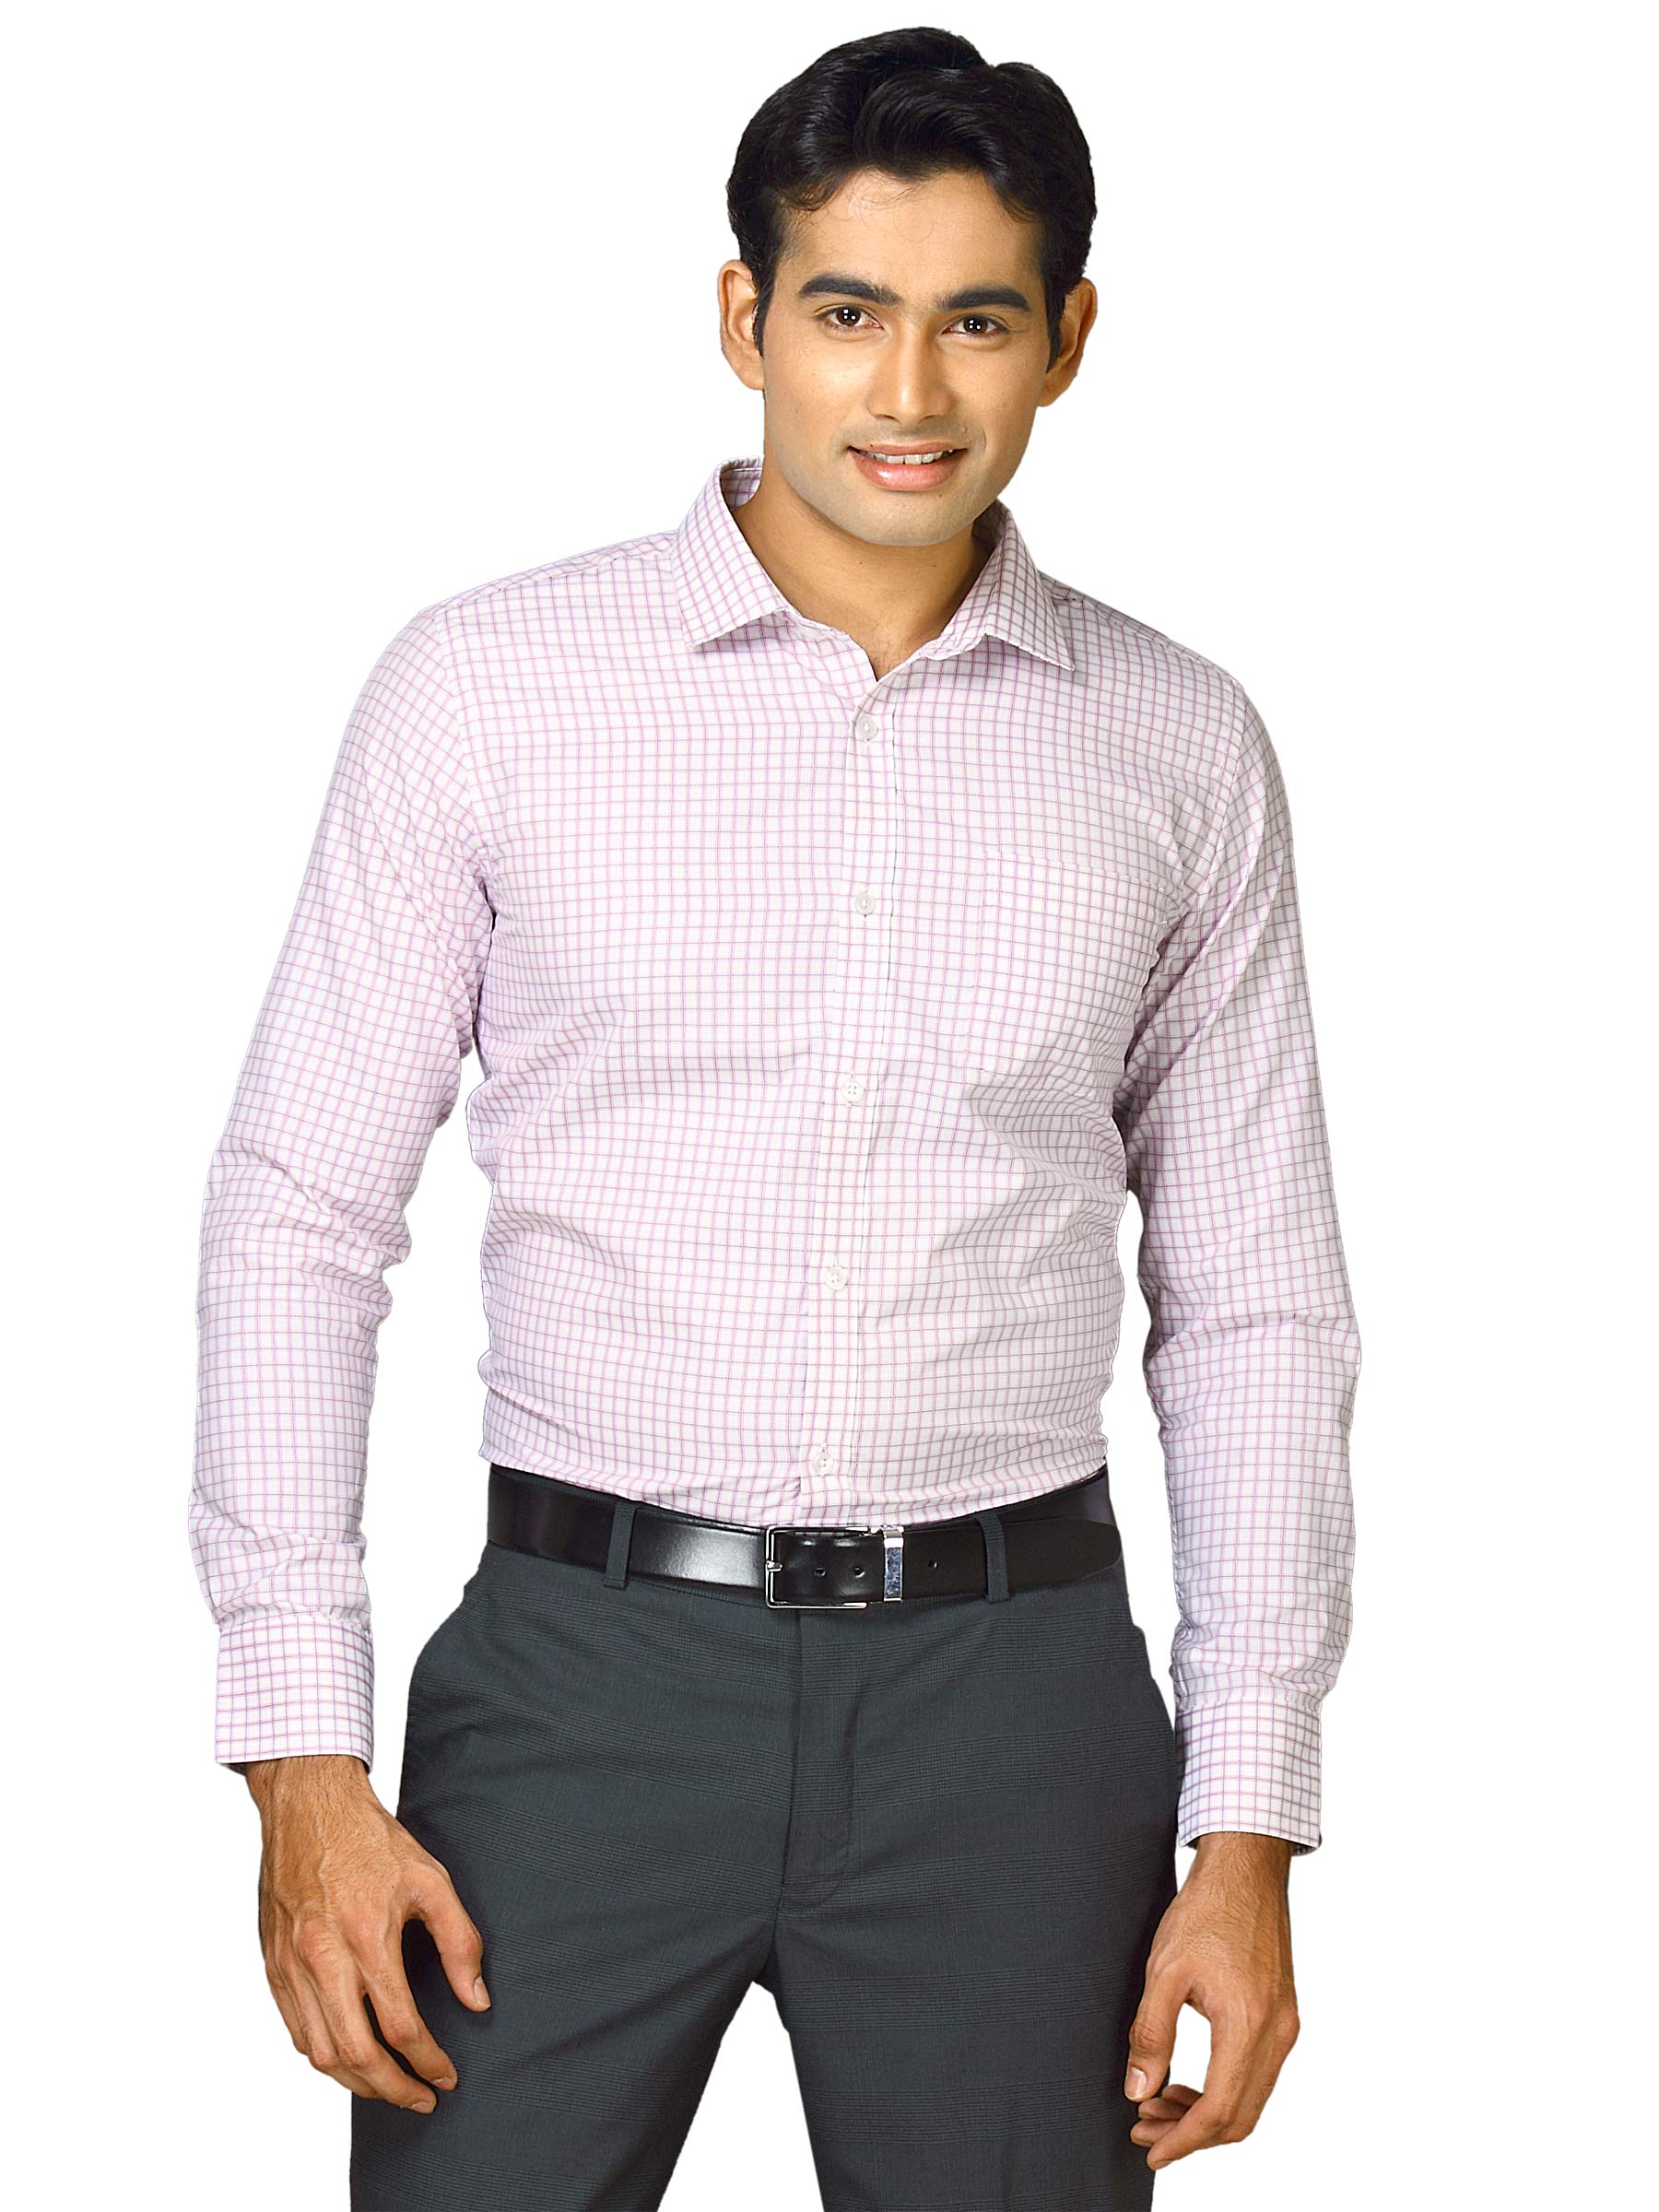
John Miller Men Pink white black check Pink Shirts
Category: Apparel / Topwear / Shirts
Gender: Men
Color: Pink
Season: Fall 2011
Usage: Formal